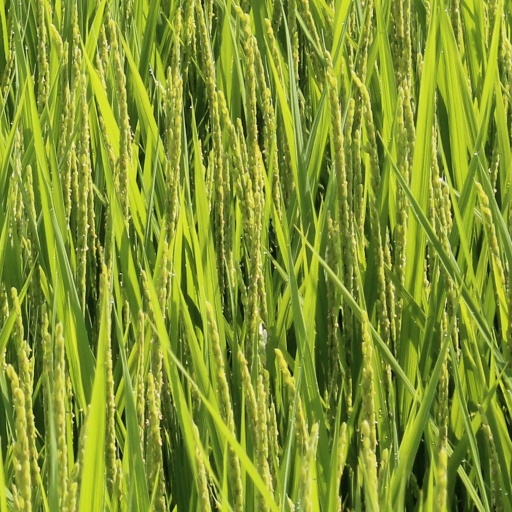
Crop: rice